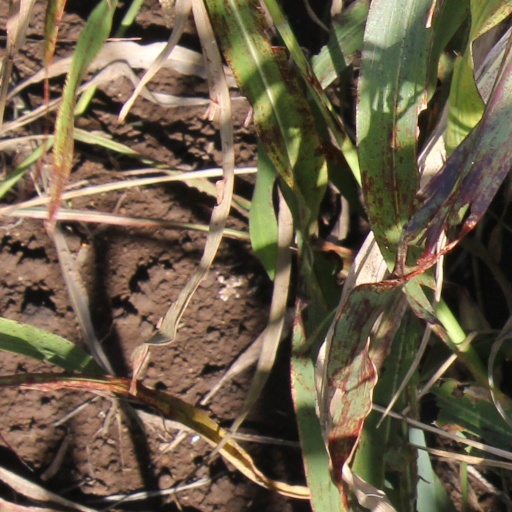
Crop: sorghum